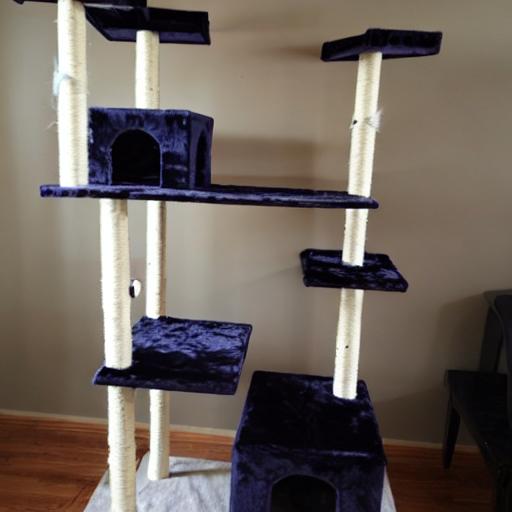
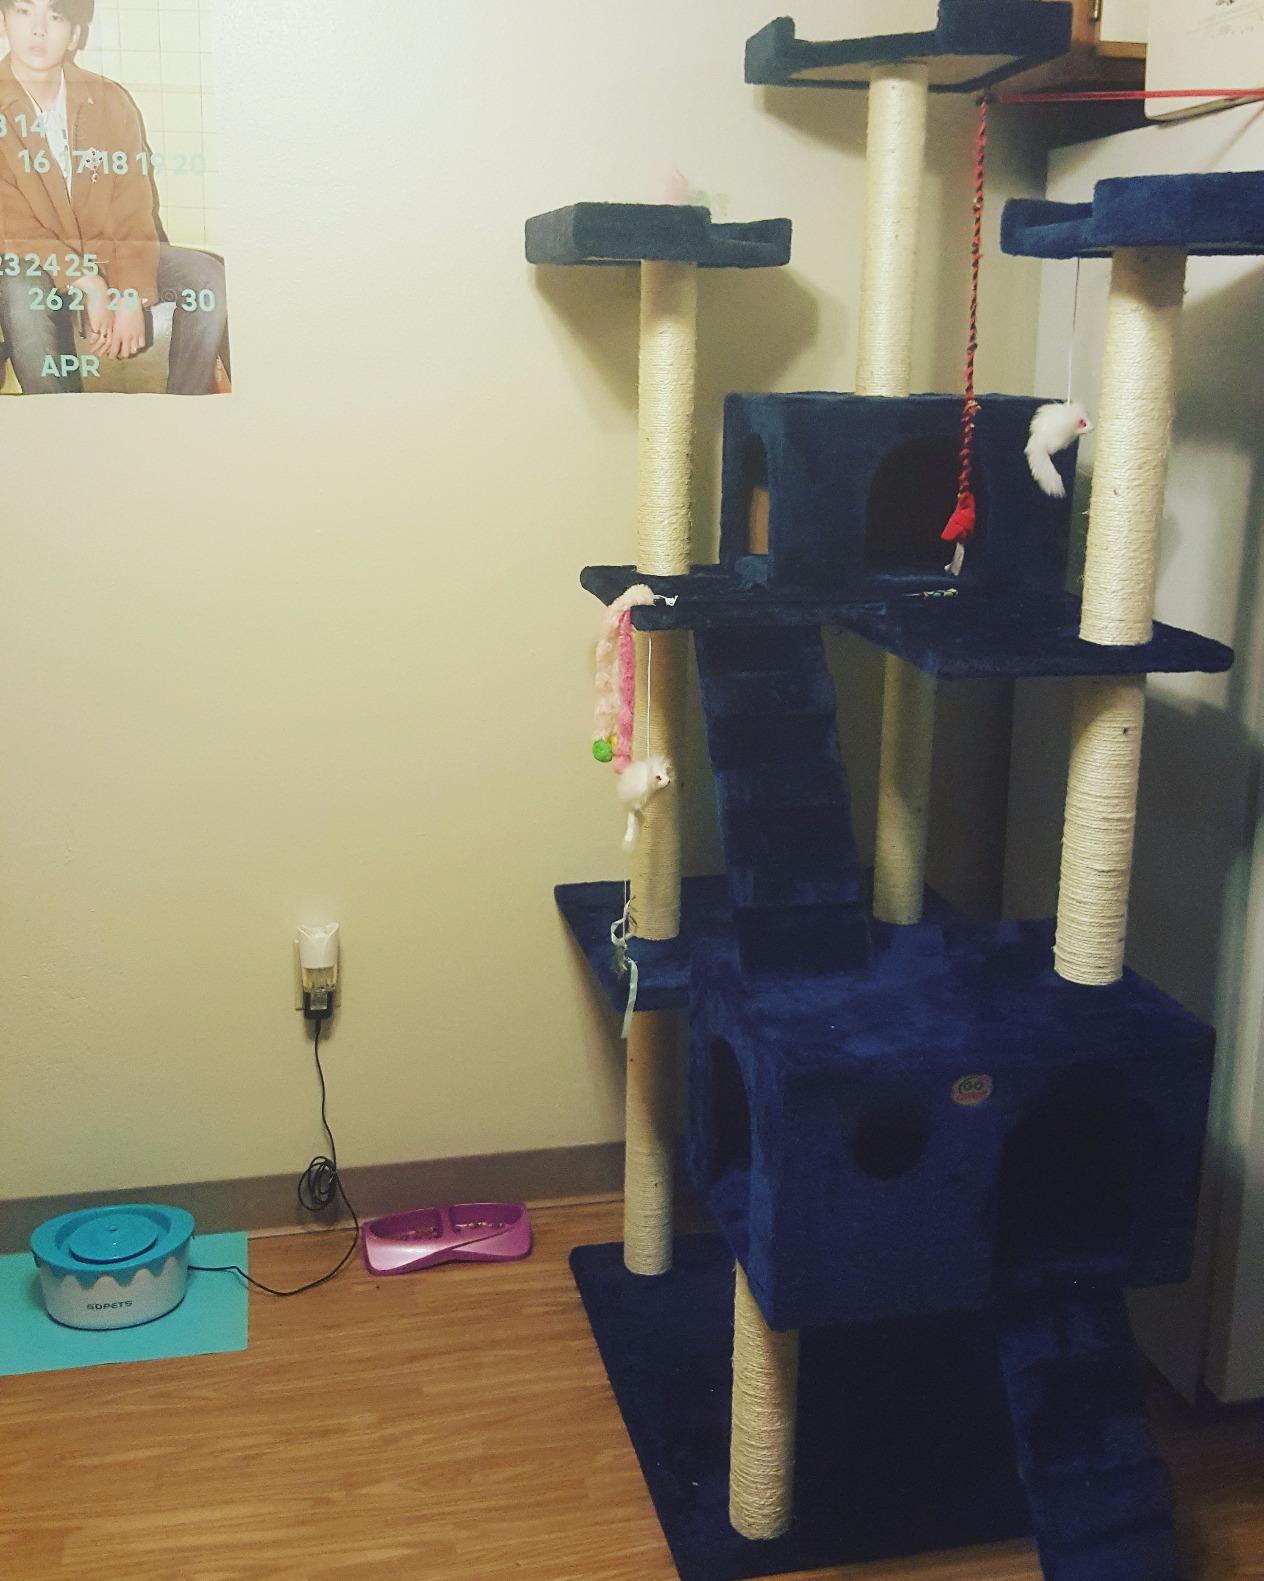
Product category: items_cat tree
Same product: no